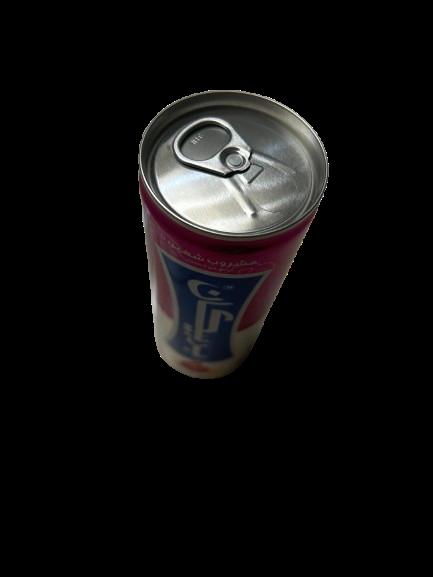
Label: metal